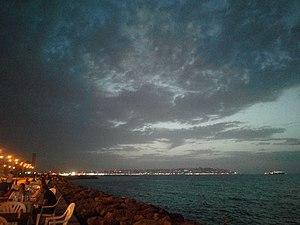
Vue sur Alger depuis la plage du Lido.
Mohammadia est une commune de la wilaya d'Alger en Algérie, située dans la banlieue Est d'Alger.